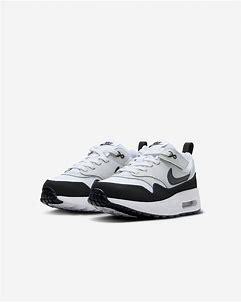
Brand: Nike
Model: Air Max 1 Easyon